Sincheon station (Daegu Metro)

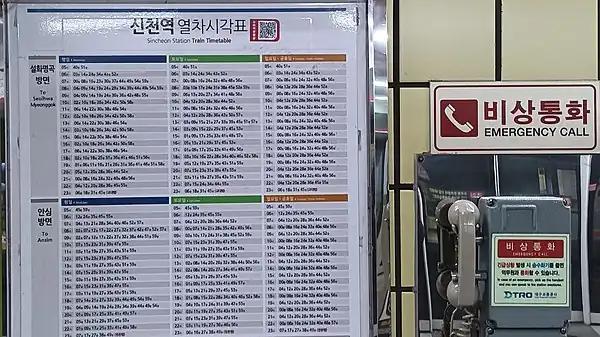
Time table of Sincheon station

Sincheon Station is a station of the Daegu Subway Line 1 in Sincheon-dong, Dong District, Daegu, South Korea.